David Lynch

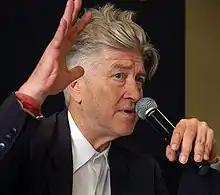
Lynch in 2007

In June 2020, Lynch rereleased his 2002 web series "Rabbits" on YouTube. On July 17, 2020, his store for merchandise released a set of face masks with Lynch's art on them for the COVID-19 pandemic. In February 2022, it was announced that Lynch had been cast in Steven Spielberg's semi-autobiographical film "The Fabelmans" in a role "Variety" called "a closely guarded secret". Lynch played John Ford, whom the young Spielberg met, an encounter Spielberg considers formative. Gabriel LaBelle played Spielberg's alter ego Sammy Fabelman, and Lynch as Ford offers the young man advice on filmmaking. Lynch and the cast were nominated for the Screen Actors Guild Award for Outstanding Performance by a Cast in a Motion Picture. J. Hoberman wrote: "Mr. Lynch never made a conventional, crowd-pleasing Hollywood movie. But in 2022, he agreed to a cameo in one: Mr. Spielberg's autobiographical feature "The Fabelmans", where the enigmatic if not eldritch Mr. Lynch was cast as John Ford, the maker of westerns and the grand old curmudgeon of American cinema. It was a sentimental gesture that one can only call Lynchian."